Alierasaurus

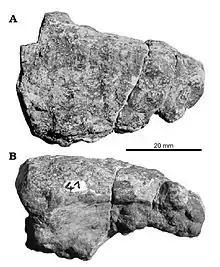
Ungual phalanx (which supported a horny claw) of "Alierasaurus ronchii" in dorsal and right lateral views

The generic name refers to Aliera, the name in local dialect of the town of Alghero, and "saurus", meaning lizard. The specific name is in honor of Ausonio Ronchi, the discoverer of the specimen.